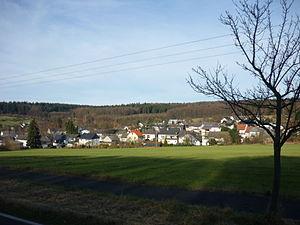
Steinebach an der Wied est une municipalité de la Verbandsgemeinde de Hachenburg, dans l'arrondissement de Westerwald, en Rhénanie-Palatinat, dans l'ouest de l'Allemagne.